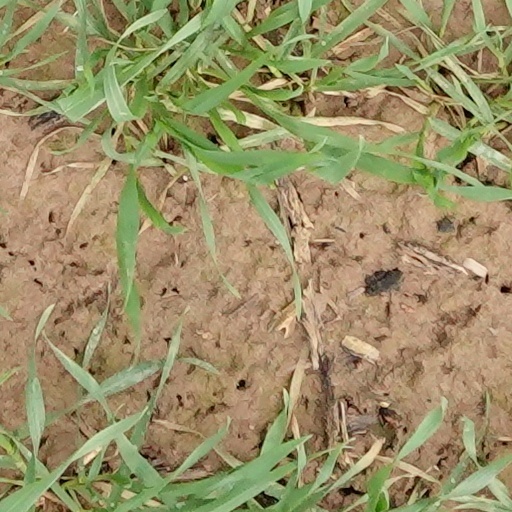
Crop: wheat